French Republican calendar

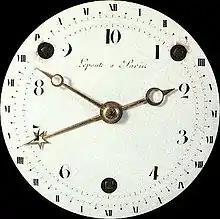
Clock dial displaying both decimal and duodecimal time

Leap years in the calendar are a point of great dispute, due to the contradicting statements in the establishing decree stating: